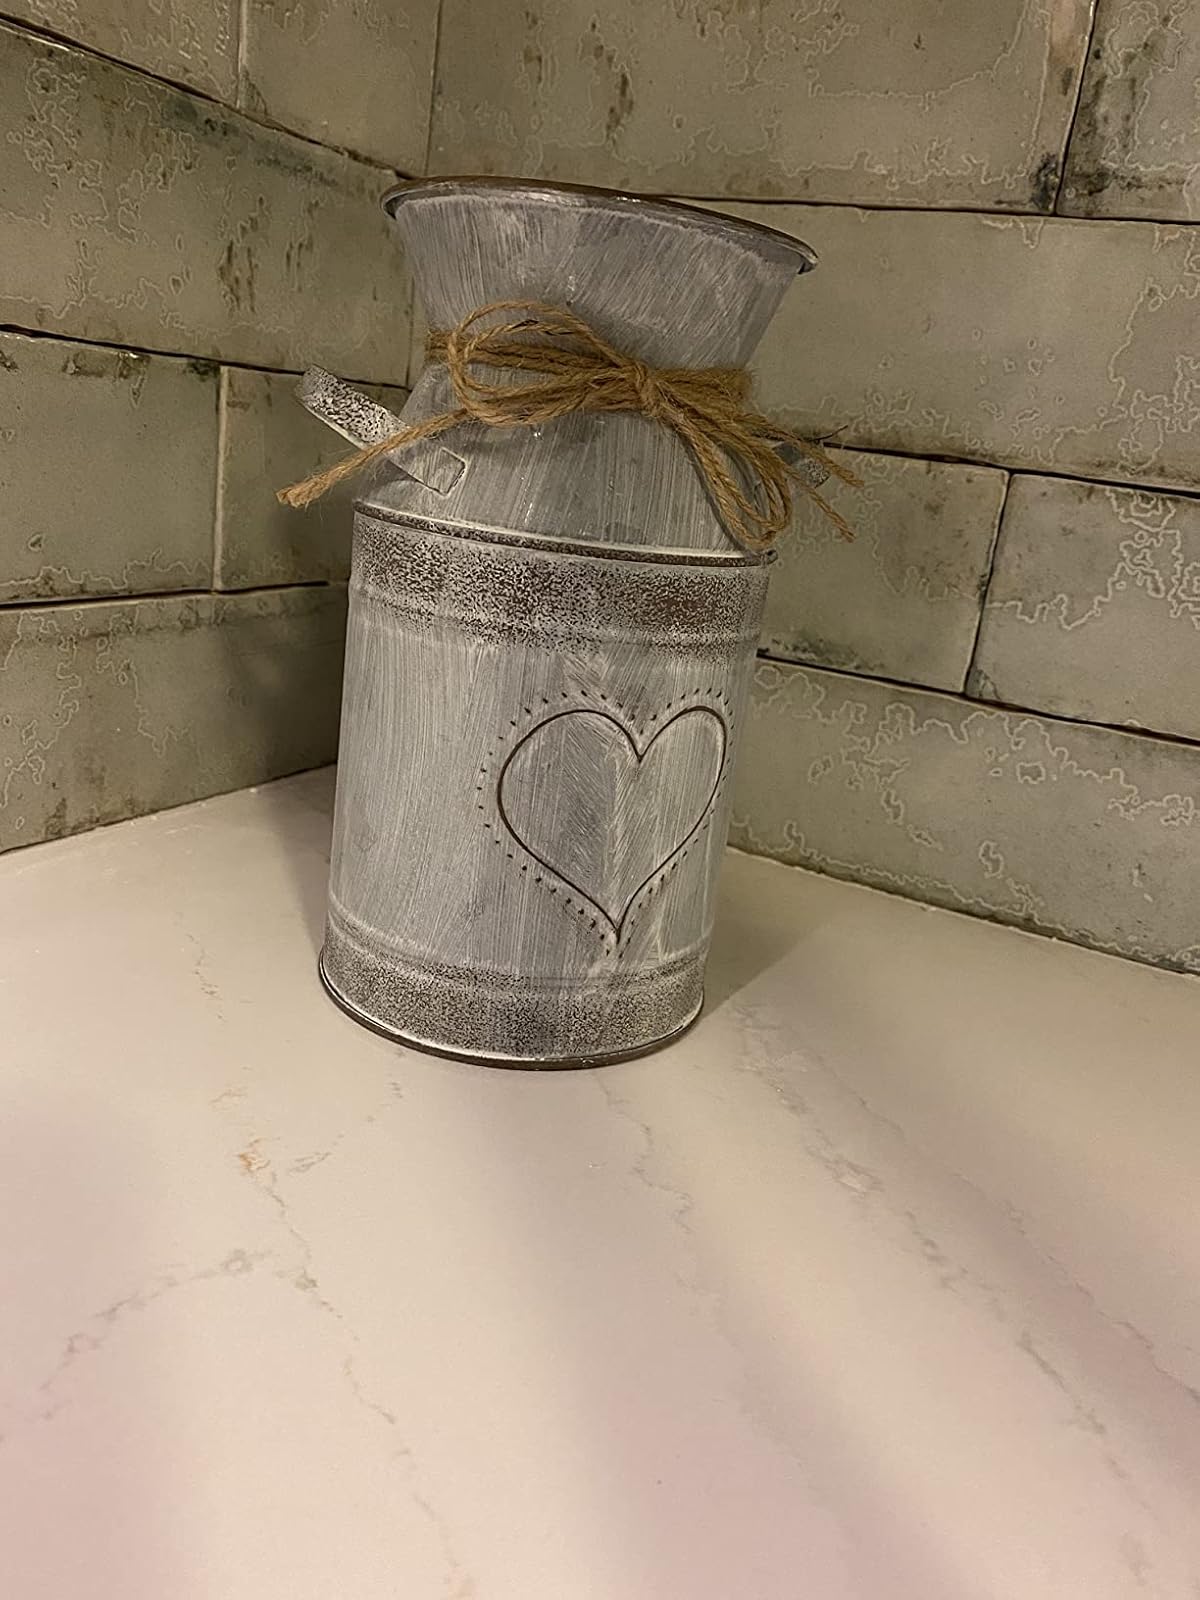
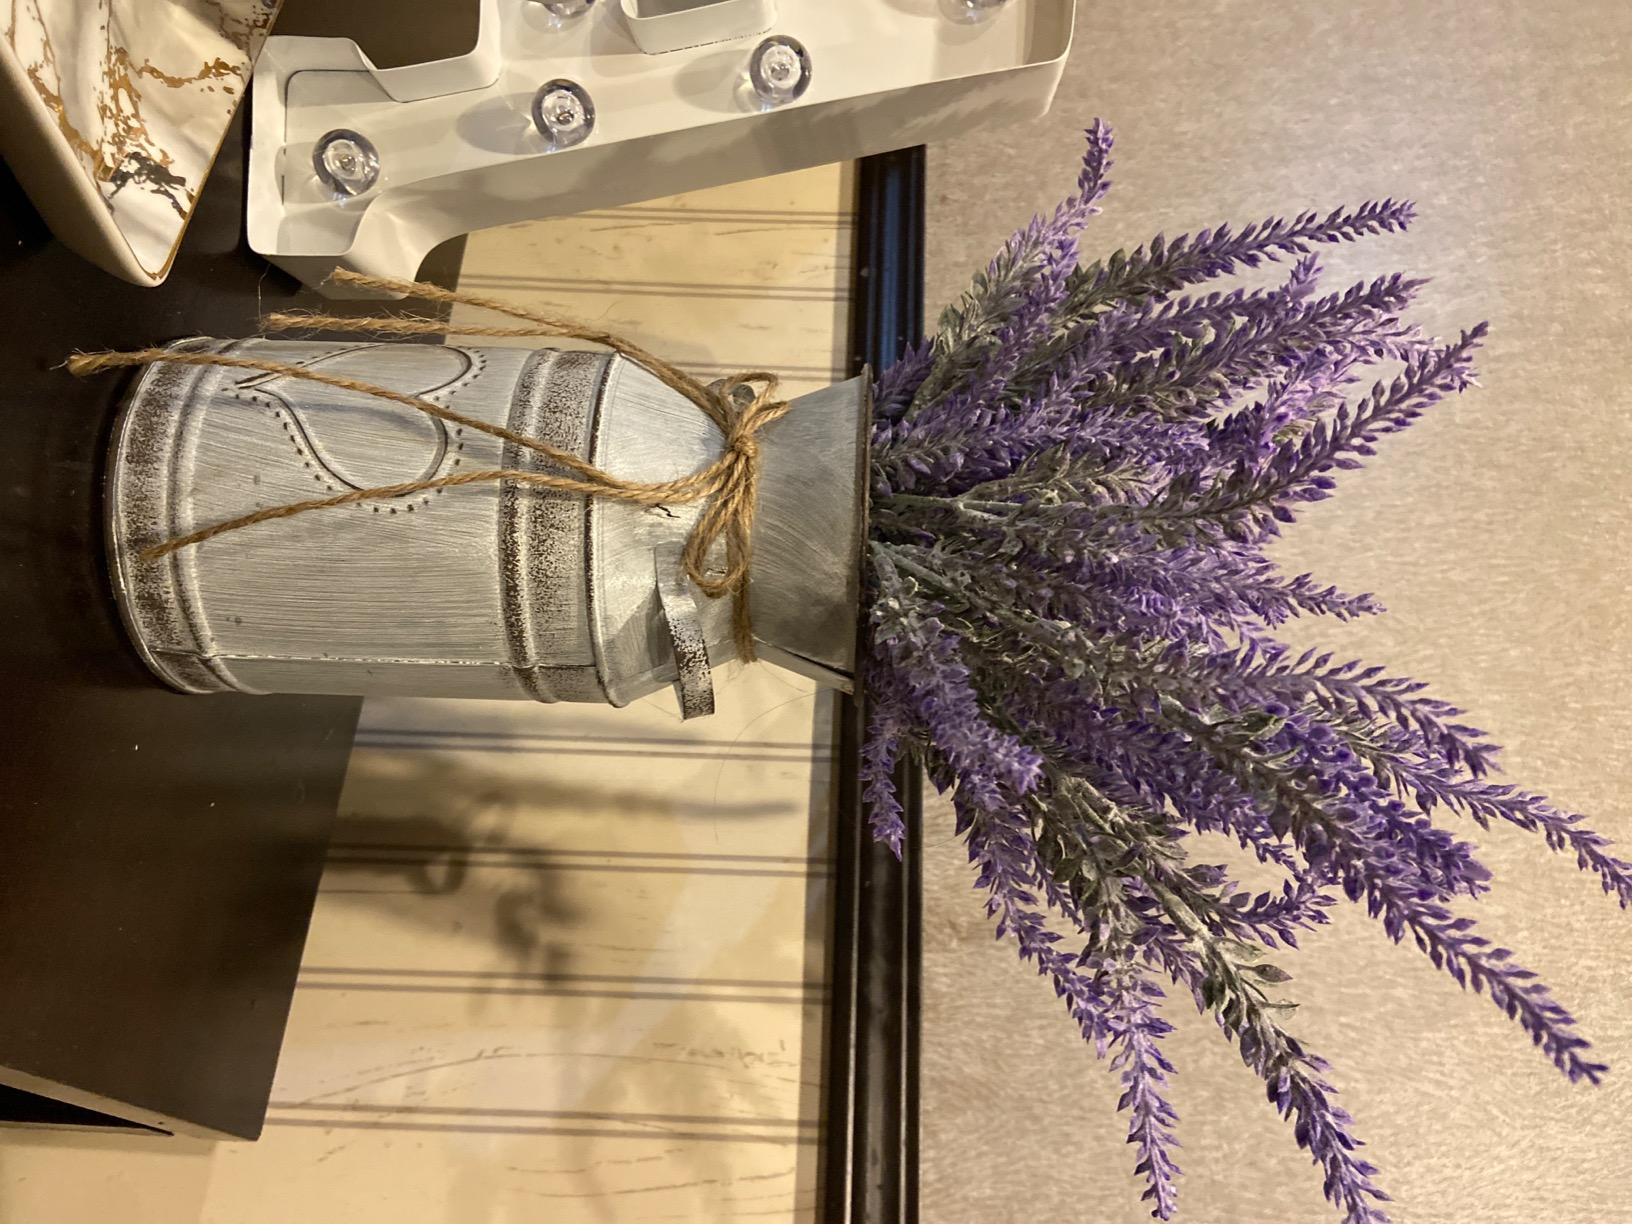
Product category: vase
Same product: yes